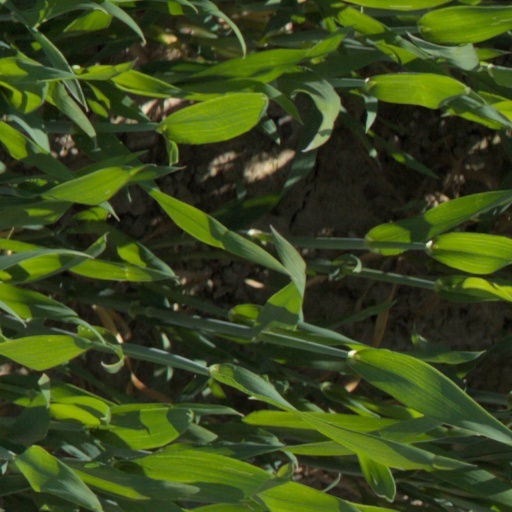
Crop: wheat